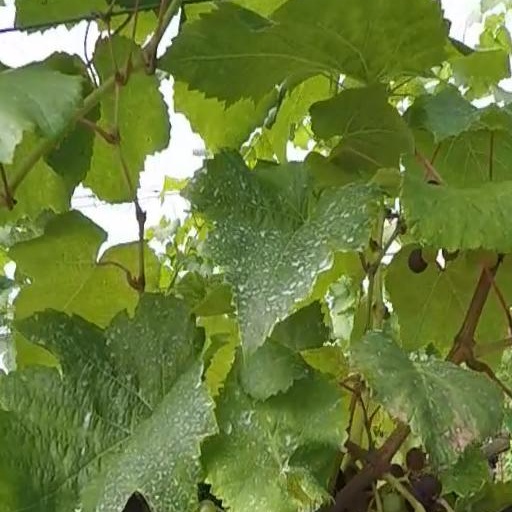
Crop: grape